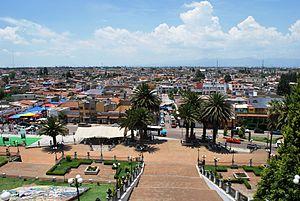
Metepec est une municipalité de l'État de Mexico au Mexique.